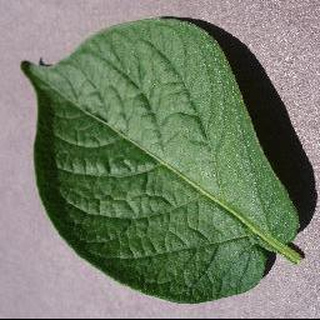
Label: healthy_potato